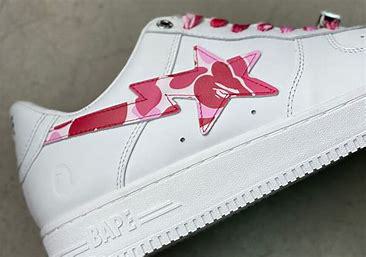
Brand: BAPE
Model: Bapesta